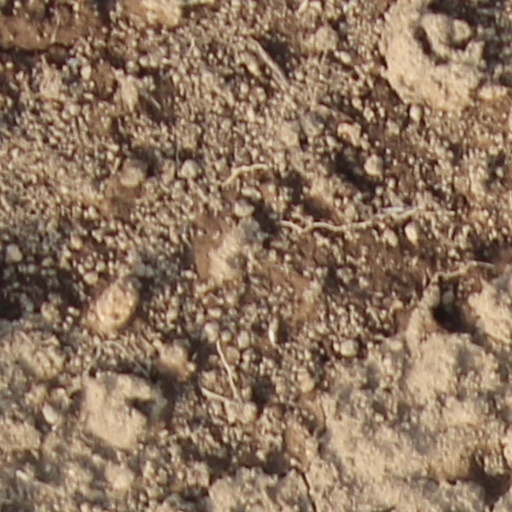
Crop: wheat